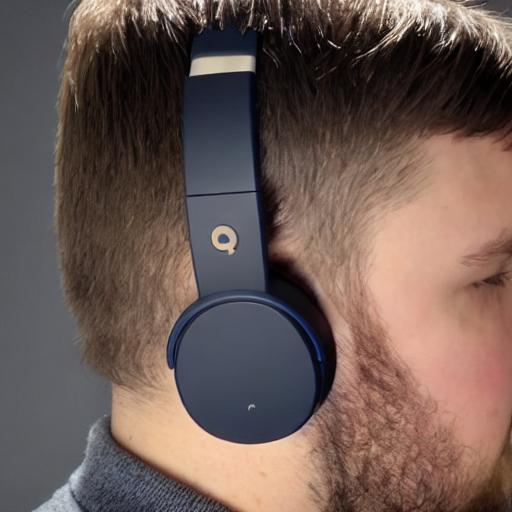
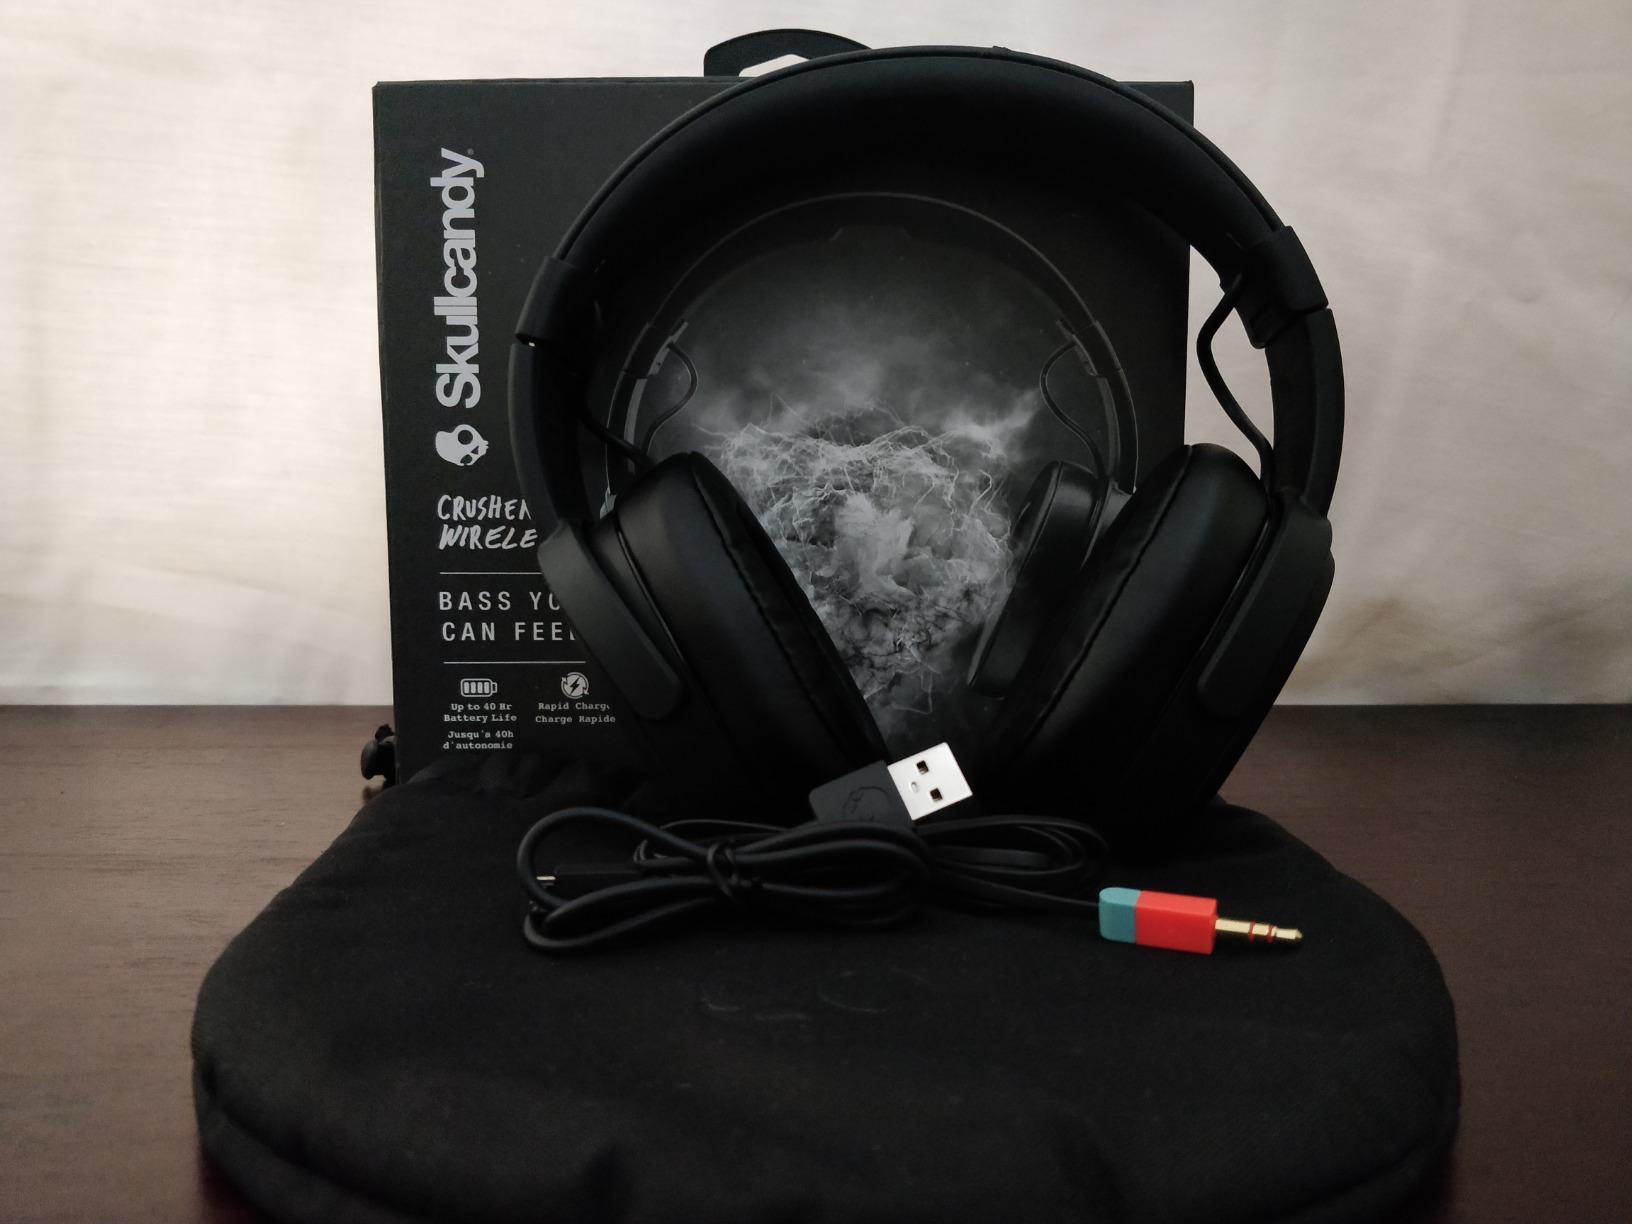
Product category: headphones
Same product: no